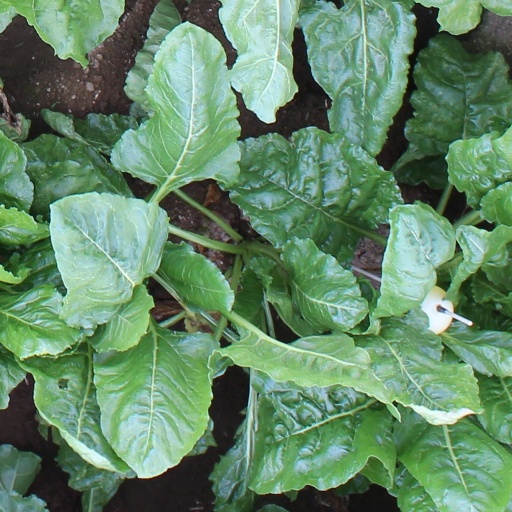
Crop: sugar beet